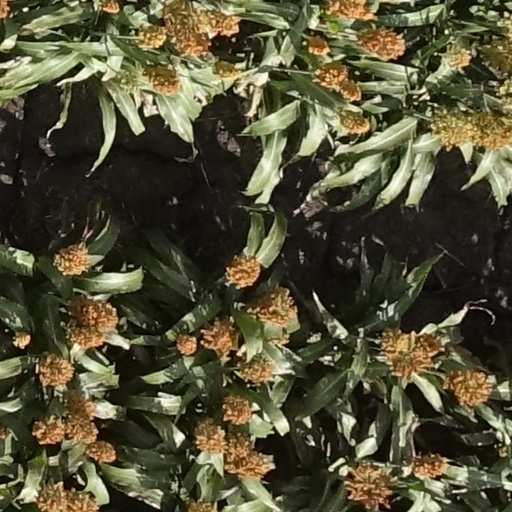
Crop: sorghum